2018 Wirral Metropolitan Borough Council election

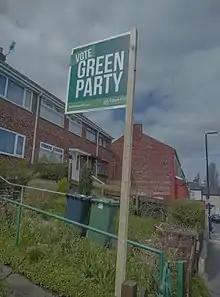
A Green stake board in Birkenhead and Tranmere

Results compared directly with the last local election in 2016.